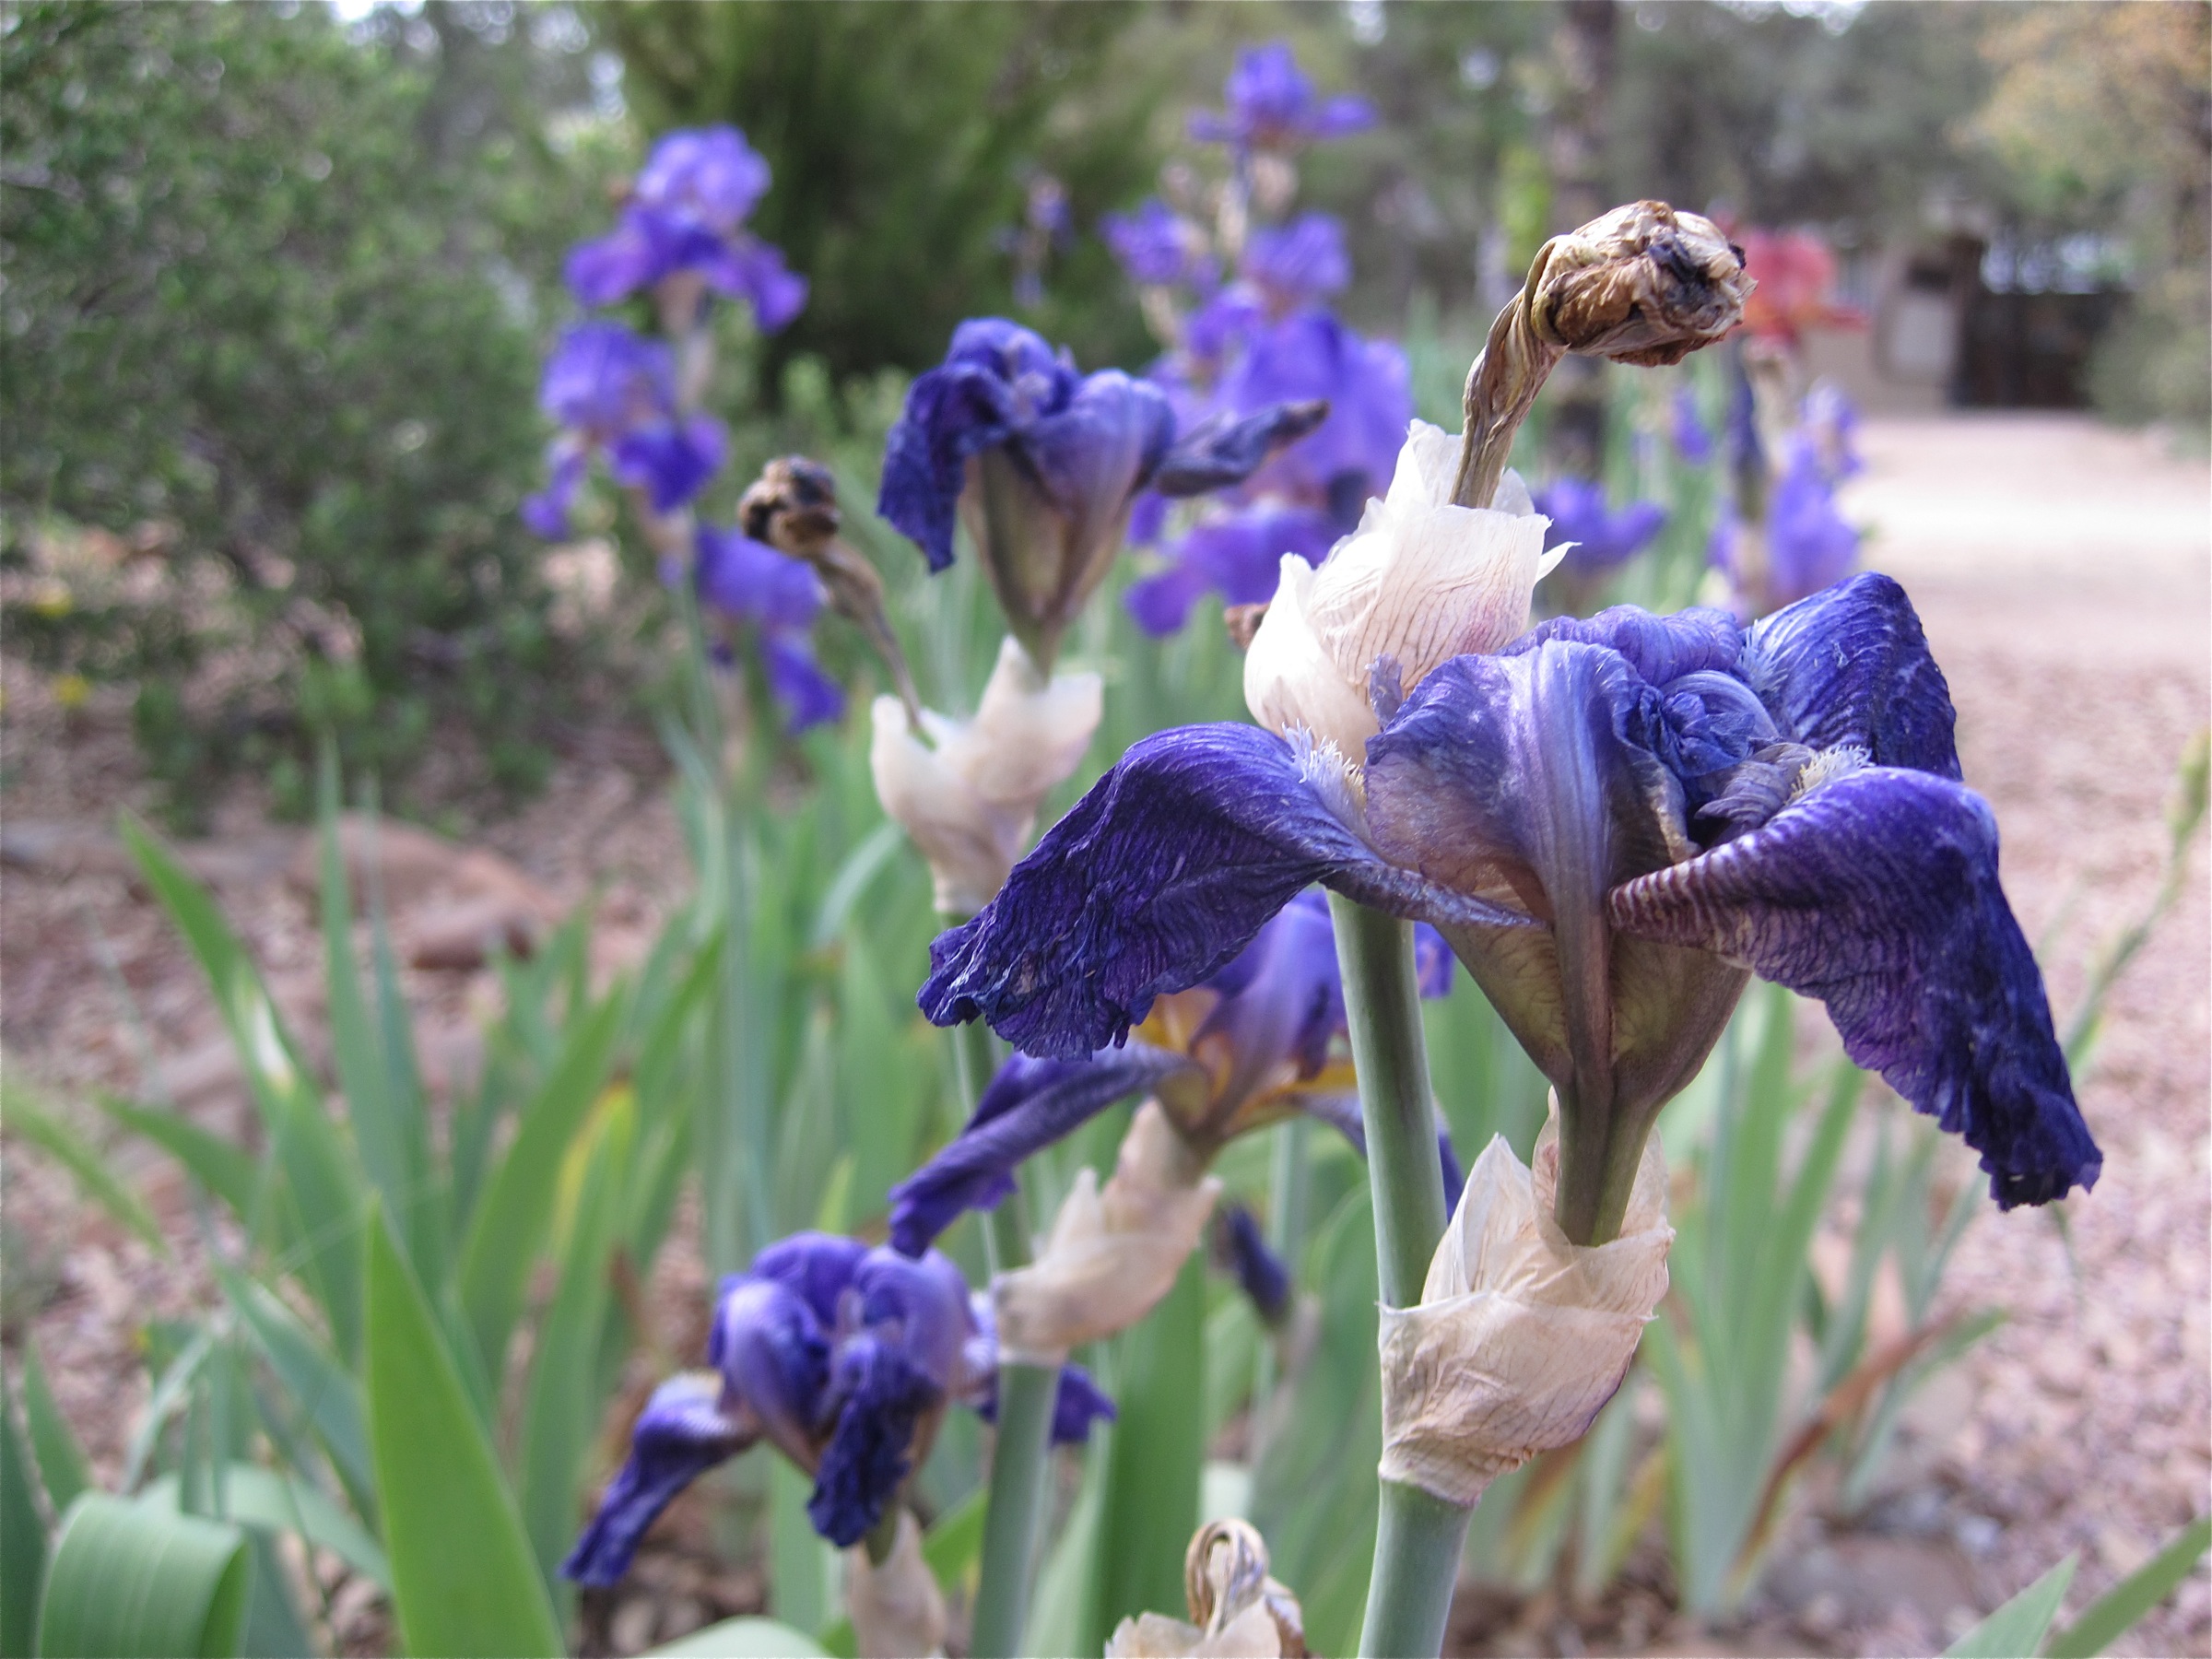
plant, flower, botany, garden, flora, lavender, iris, eye, flowering plant, iris versicolor, land plant, english lavender, iris family